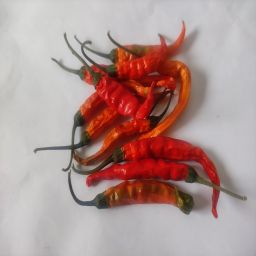
Crop: Chile Pepper
Quality: Dried